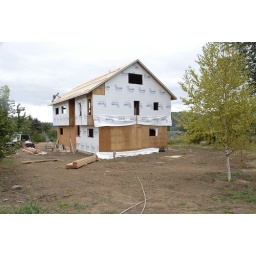
View of house from the big rock in the yard. This is the NW corner of the house